ESS Technology

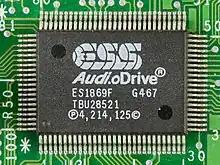
Sound chip ES1869F AudioDrive

Most recently, ESS SABRE DACs are used in the LG V10 smartphone, with a quad DAC configuration present in the V10's successor LG V20. A slightly upgraded version of the same DAC in the V20, the SABRE ES9218P, is used in the V30 as well as the V40 ThinQ. The ESS9038Pro is their flagship and competes against Japanese AKM (Asahi Kasei Microdevices) AK4499EXEQ and American Cirrus Logic CS43131 for a share of the market. ESS and AKM dominate the desktop audiophile devices including external DACs and integrated all in one DAC/Amp devices. Meanwhile Cirrus Logic dominates the portable device market, Apple Inc is its number one customer accounting for approximately 89% of its chip sales in 2025.